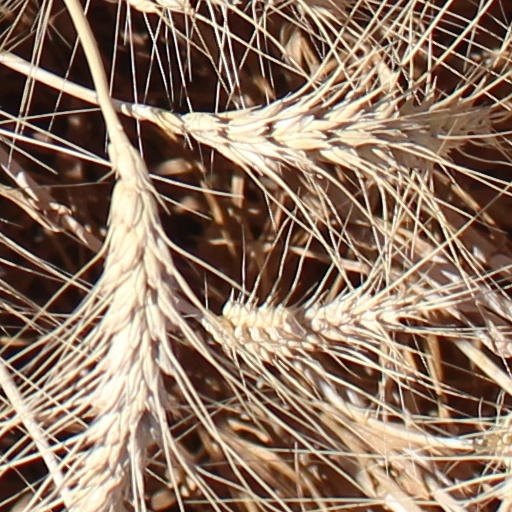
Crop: wheat